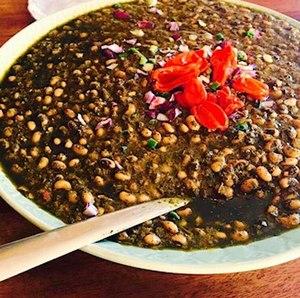
Saka-madesu (Tshakamadesu) - A made in which beans, cassava leaves. and fish are the main ingredients
La cuisine congolaise se réfère à la cuisine du Congo-Kinshasa et du Congo-Brazzaville. Bien que ce sont deux pays différents, il y a beaucoup de similarités dans leur gastronomie. Les deux Congo sont situés en Afrique Centrale. À cause de ceci, il y a beaucoup de diversité dans la cuisine congolaise. Il y a des mets congolais qui peuvent être retrouvés dans l'Afrique de l'Est, l'Afrique de l'Ouest et l'Afrique australe. Entre ces deux pays, il y a plus de 350 groupes ethniques, chacun avec ses propres habitudes culinaires. Le Congo a aussi été influencé par les cuisines belge, française, portugaise, à travers l'Empire Kongo, et arabe. L'influence arabe est concentrée dans les provinces à l'est à cause de l'histoire régionale de la traite arabe.